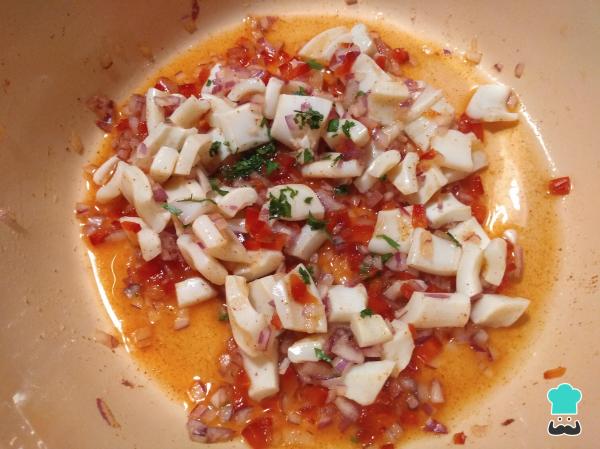
Antes de servir el ceviche de pota, agrega el cilantro finamente picado.